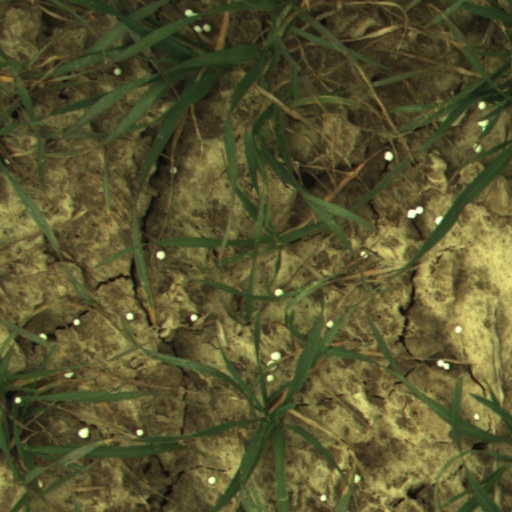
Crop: wheat